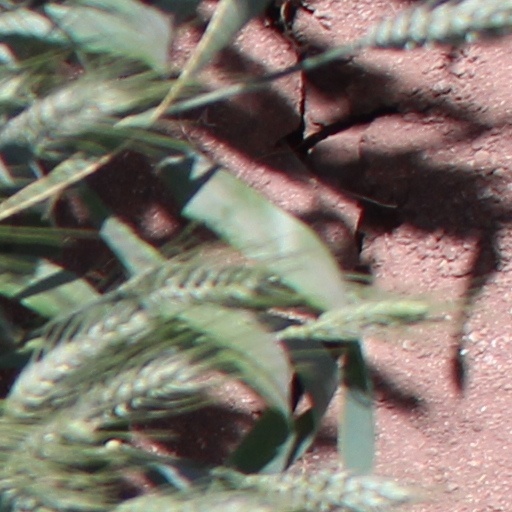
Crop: wheat